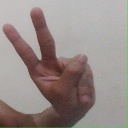
अक्षर: ऐ